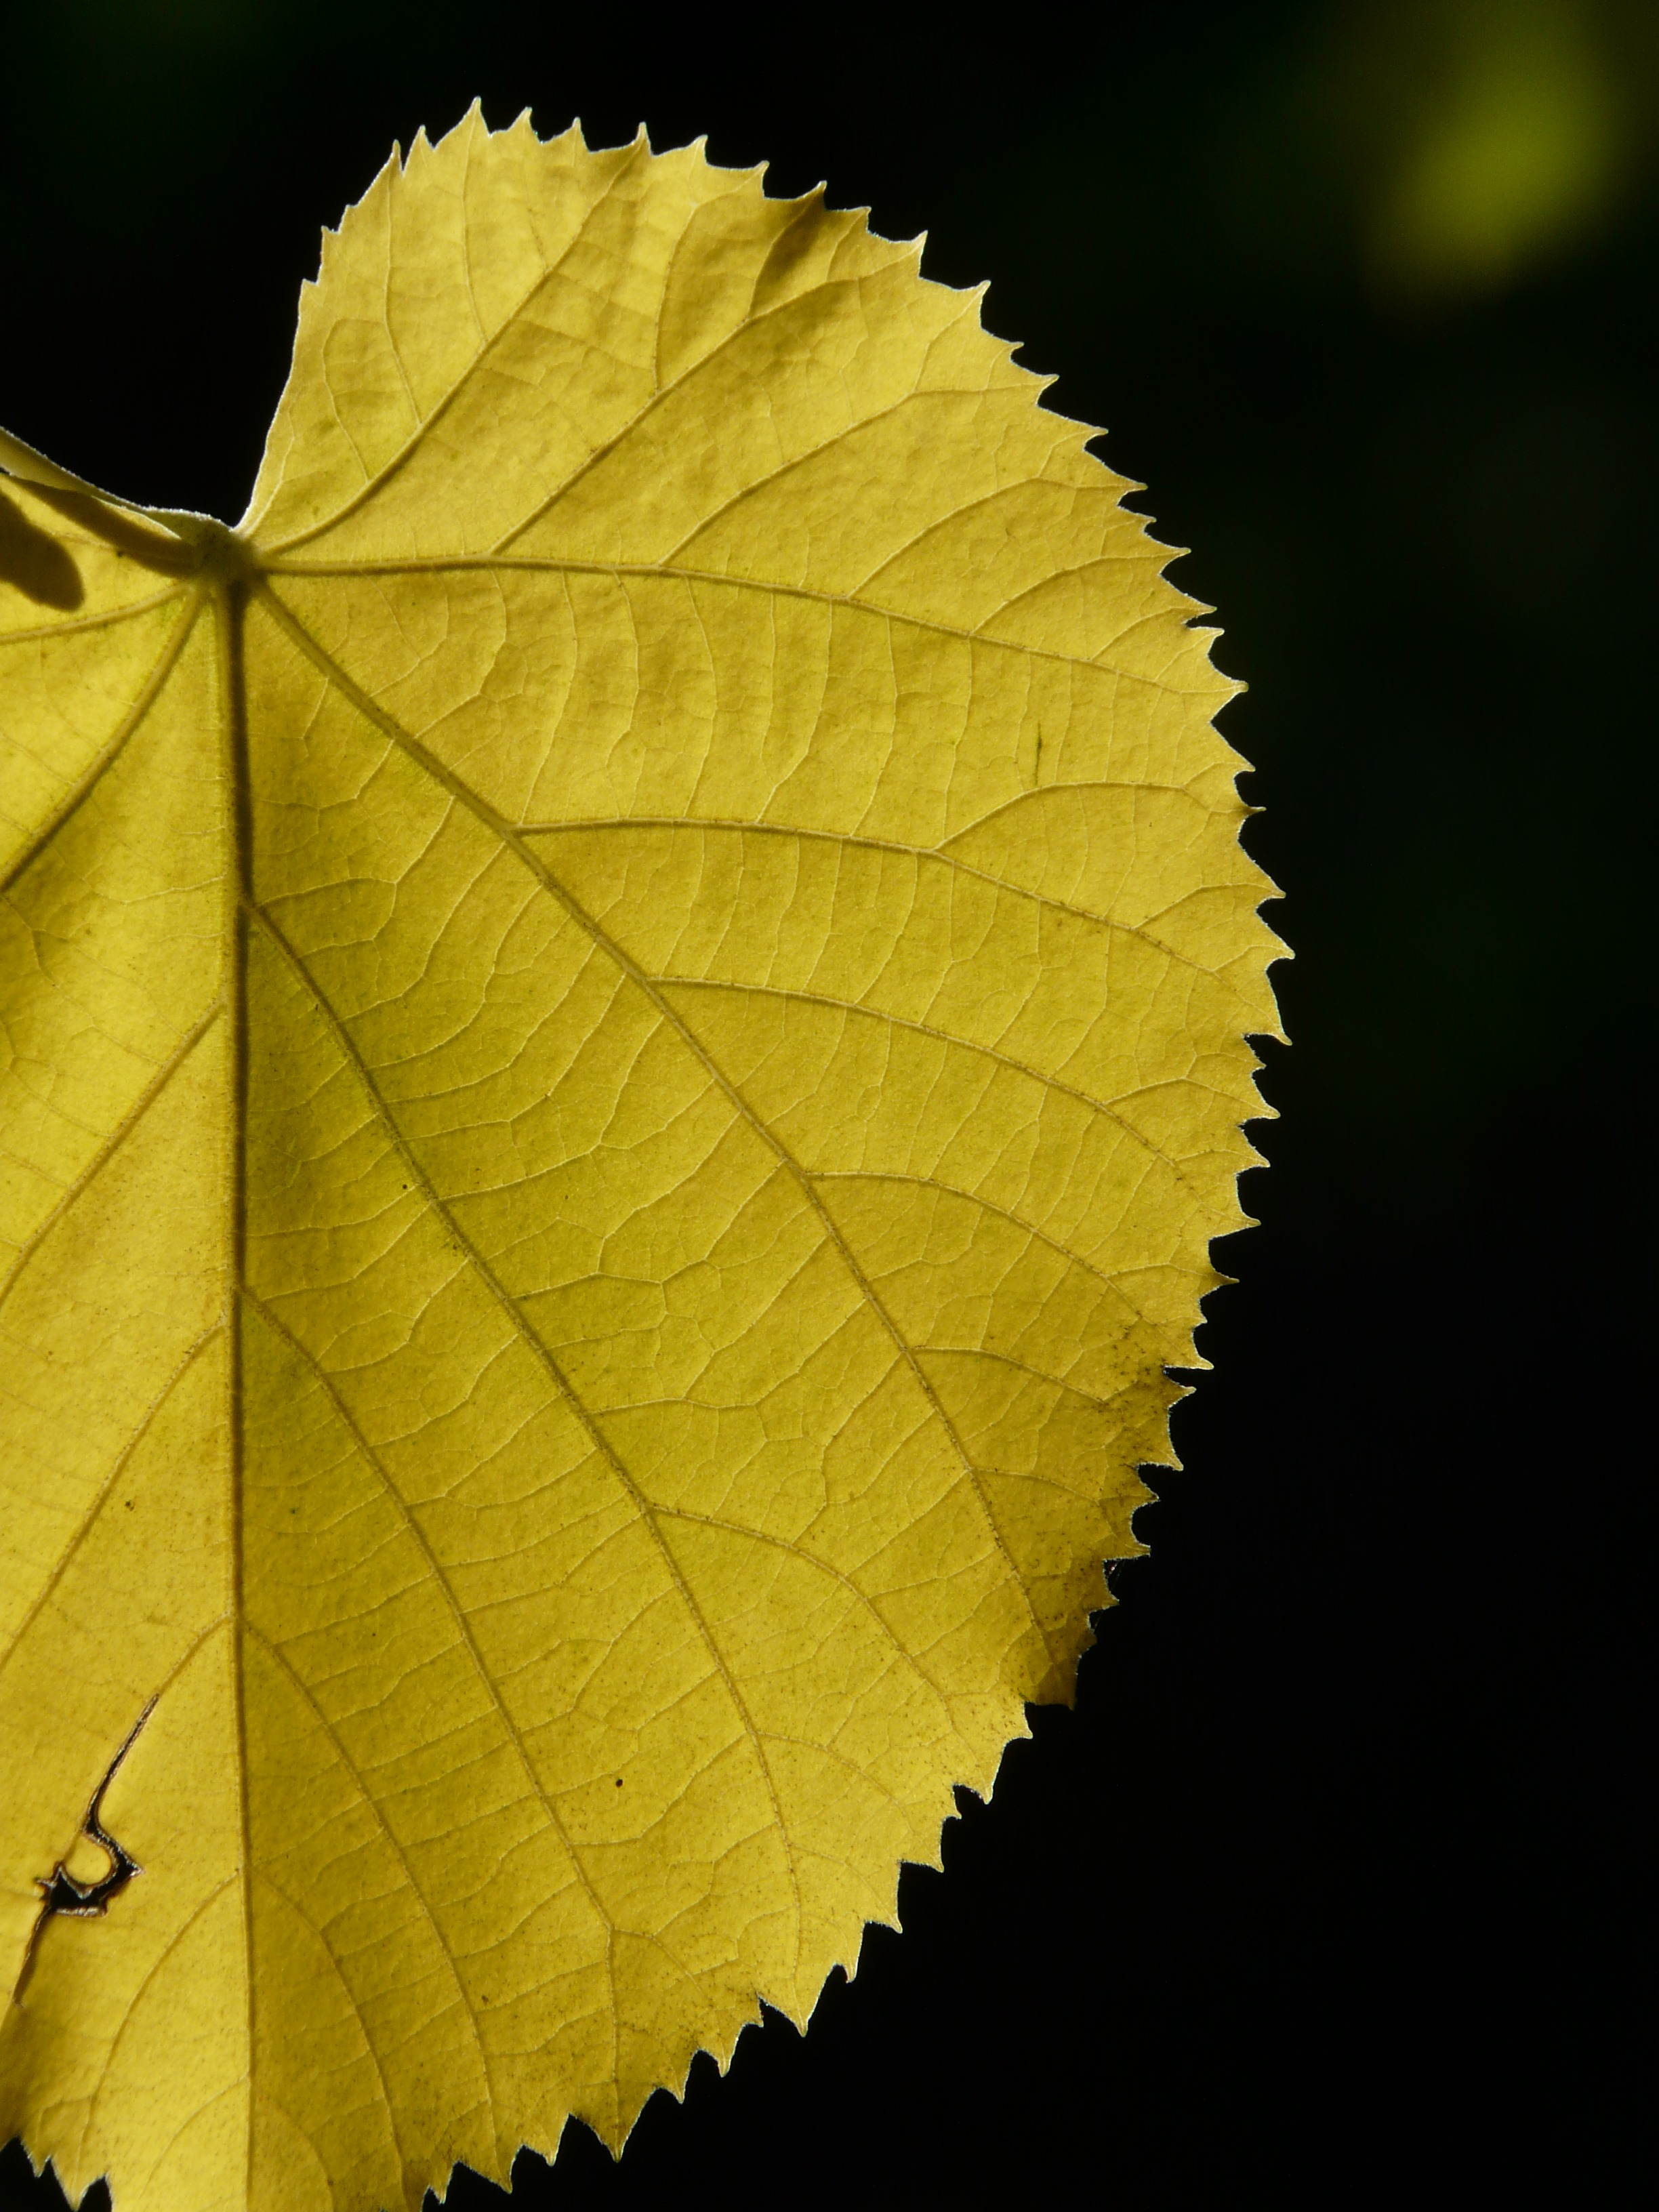
tree, branch, light, plant, sunlight, leaf, flower, green, autumn, shadow, yellow, maple leaf, lime, lime tree, deciduous tree, coloring, leaves, linde, malvaceae, fall color, macro photography, flowering plant, maidenhair tree, mallow, tilia, lipovina, plant stem, woody plant, land plant, stone lime tree, tilia platyphyllos, summer linde, eurybia linde, sommerlindenbatt